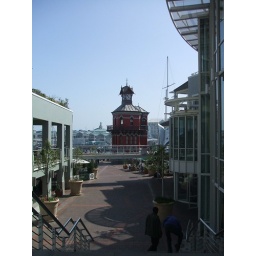
The restored clock tower at the marina in Cape Town.